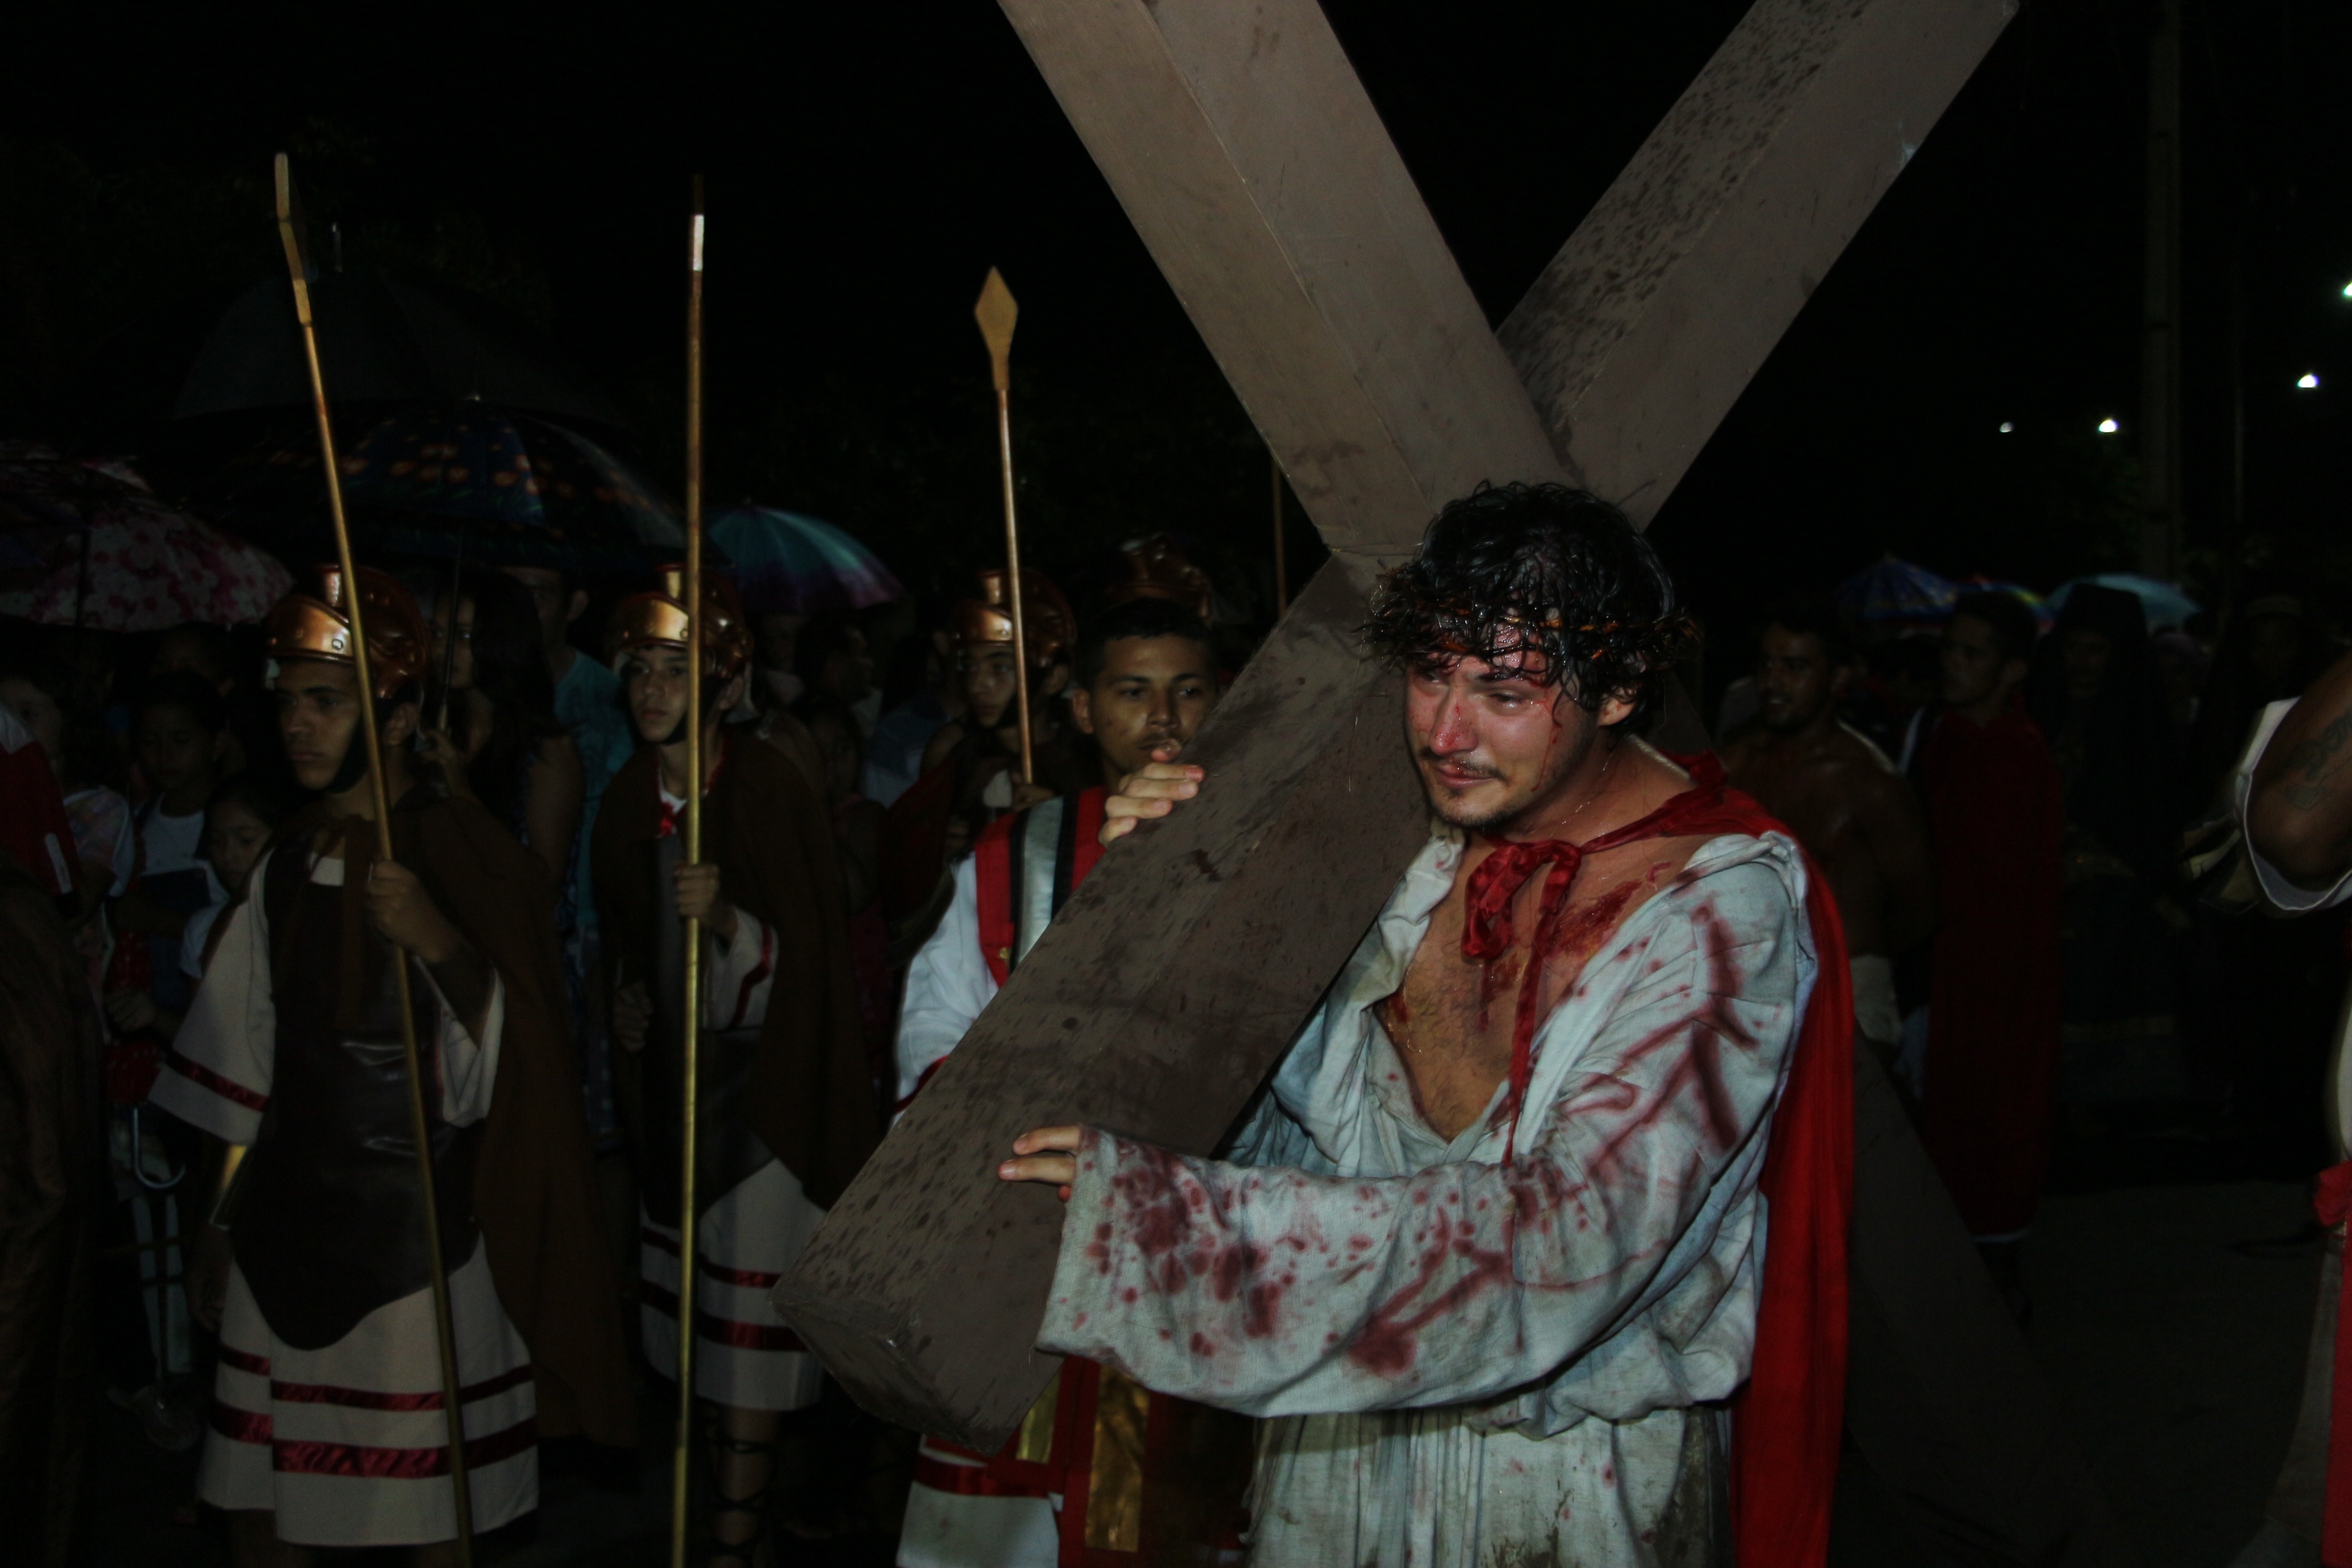
performance art, temple, musical theatre, pilate, passion of christ, granjense